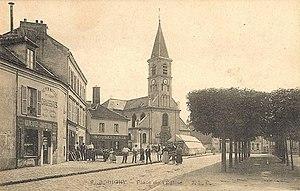
Bobigny, place de l'Eglise
Le boulevard Lénine est l'une des principales voies de communication de Bobigny.